Federal Triangle

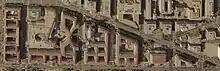
Aerial view of Federal Triangle in 2002

Significant cost increases led to the project being mothballed by the George H. W. Bush administration. The General Services Administration refused to sign the draft lease, arguing that the building's rental costs were too high and would cost (rather than save) the government $18 million to $24 million a year. Although Pei Cobb Freed agreed to investigate design changes to make the project less costly, at least one member of Congress declared the project dead. In September 1990, the architectural team made changes which cut $82 million from the cost of the building (including the elimination of two theaters, scaling down the reception hall, using plaster rather than stone, substituting aluminum for bronze in the trim, and reducing the size of interior doors), reducing the price tag to $656 million. Delta Partnership, a development consortium led by New York developer William Zeckendorf Jr., was chosen to operate the building and lease it to the government. Another design change came in January 1991, when the number of parking spaces rose by 12.6 percent to 2,500 spaces. But the changes did not resolve the controversies enveloping the project. Design committee member Donald A. Brown quit the committee in late 1991, complaining that the Bush administration was meddling in the project's design. Two days later, Eleanor Holmes Norton, D.C.'s delegate to Congress, repeated these charges. On January 19, 1992, even as the foundation for the trade center was being dug, the GSA said the building would not achieve financial self-sufficiency. A separate report commissioned by the Bush administration reached similar conclusions. On January 25, 1992, the Bush administration cancelled the international trade center construction project. Days later, a United States district court ruled that Delta Partnership had been chosen in violation of federal contracting guidelines, although the court also refused to overturn the award after finding no bias in the award process. Construction experts decried the decision, saying that the building's costs could balloon to more than $1.2 billion if construction were resumed at a later time.